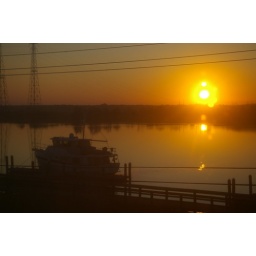
from our bedroom window at the Tavern House in Vienna, MD